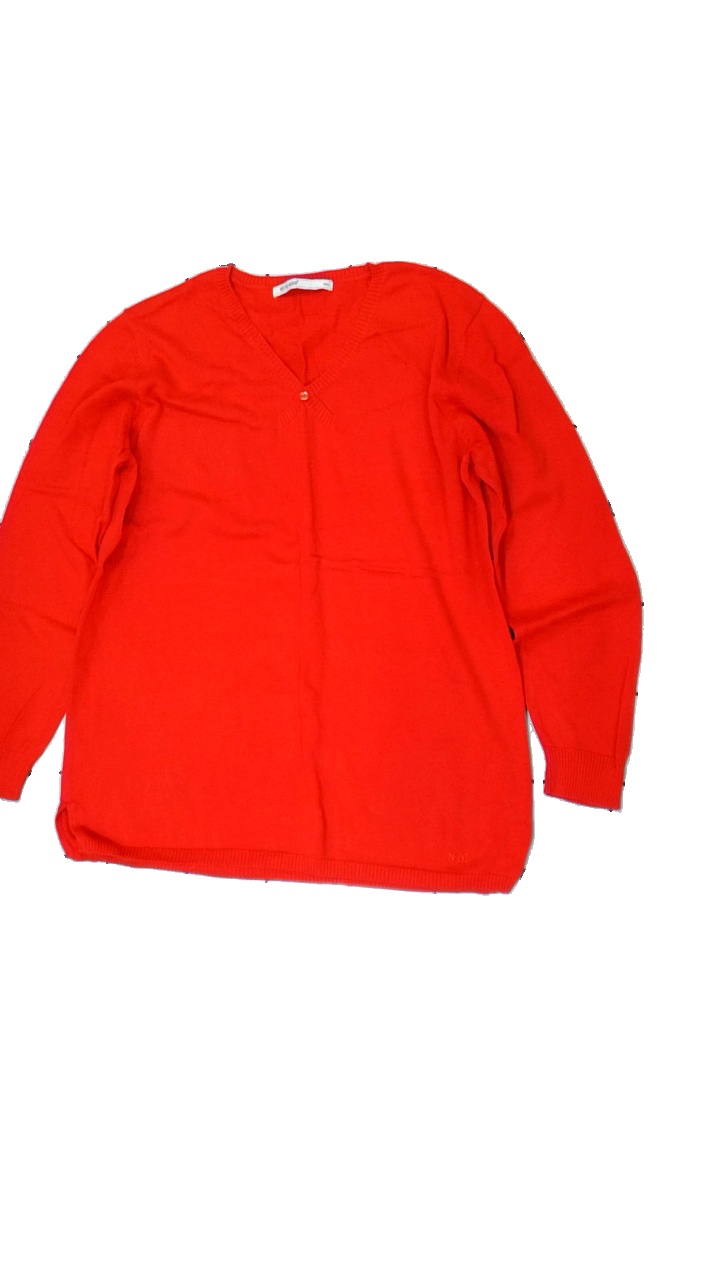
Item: Sweater (Ladies)
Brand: Never Mind
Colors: Red
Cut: V-collar, Regular
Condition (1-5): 5
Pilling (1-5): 5
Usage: Reuse
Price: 50-100